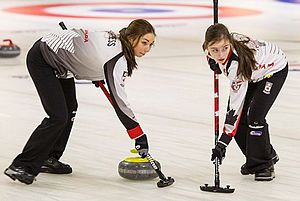
Junior-VM i curling
Junior-VM i 2016 i Danmark
Juniorverdensmesterskabet i curling er et mesterskab for curlinglandshold med spillere under 21 år fra hele verden, som hvert år arrangeres af World Curling Federation.